Mick Foley

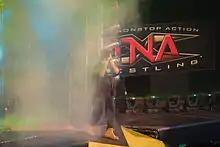
Foley at Bound for Glory IV

On December 12, 2003, Foley served as the special guest referee for a Terry Funk vs. Dusty Rhodes match promoted by the International Wrestling Cartel.